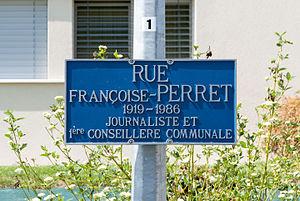
Françoise Perret, née le 17 avril 1919 à Neuchâtel et décédée le 30 avril 1986 à Lausanne, est une journaliste et femme politique vaudoise.